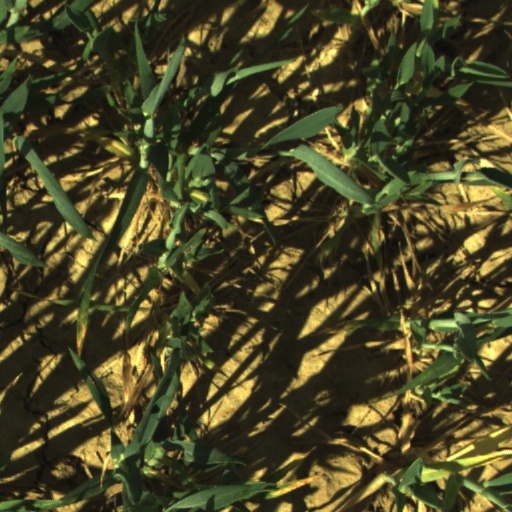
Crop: wheat